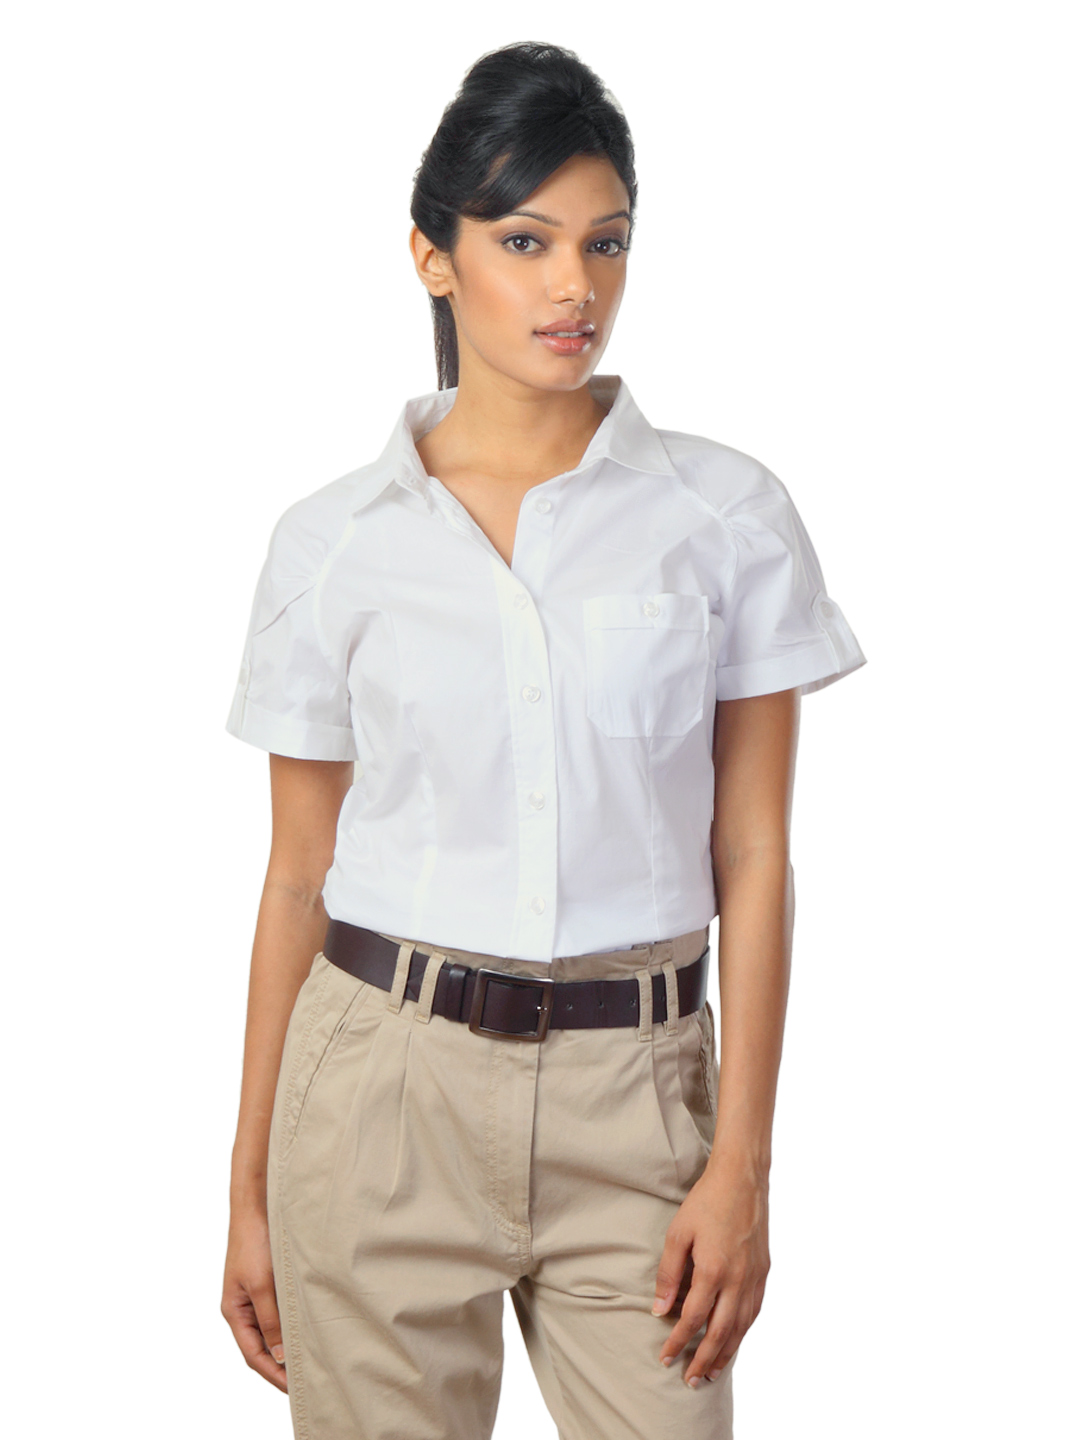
United Colors of Benetton Women White Shirt
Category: Apparel / Topwear / Shirts
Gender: Women
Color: White
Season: Summer 2012
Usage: Casual